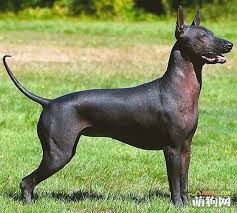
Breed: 220-n000069-Mexican_hairless